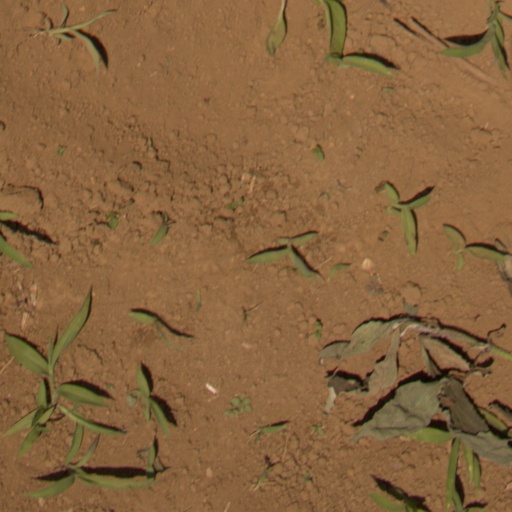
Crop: Jerusalem artichoke